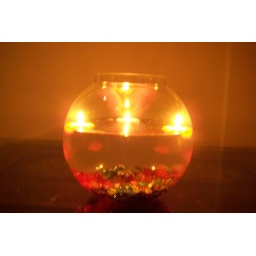
Diwali 2008 - Floating candles in fish bowl front view